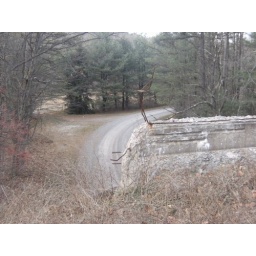
while passing over a small bridge on the abandoned turnpike, we saw a currently used road below.